Bernhard Heiliger

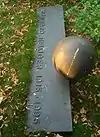
Heiliger's grave in Berlin

The "Bernhard-Heiliger-Stiftung" (Bernhard Heiliger Foundation) was founded in 1996 and is located in his former studio in Berlin-Dahlem near the Brücke-Museum. Since 1999 the foundation has conferred the € 15,000 "Bernhard Heiliger Award of Sculpture" upon a noted sculptor every four years. The laureates so far are: